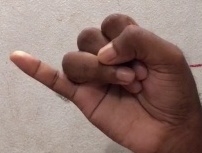
ASL sign: J